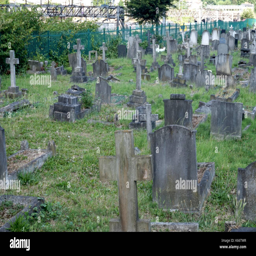
graves with the fence around the railway tracks